Stacey Sutton

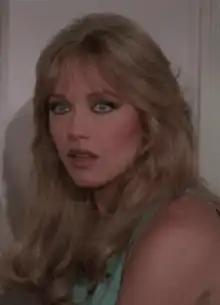
Tanya Roberts as Stacey Sutton

Stacey Sutton is a fictional character in the 1985 James Bond film "A View to a Kill". She is played by Tanya Roberts.